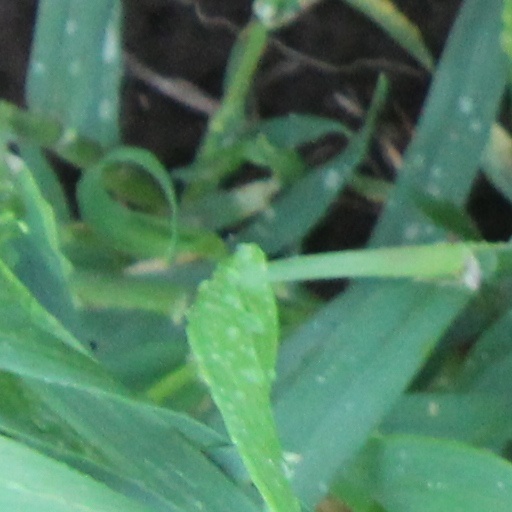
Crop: wheat